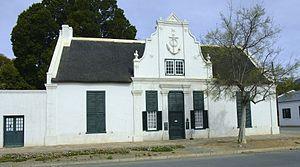
Graaff-Reinet est la quatrième plus ancienne ville d'Afrique du Sud. Elle est située à 759 m d'altitude dans la province du Cap-Oriental, sur un axe entre George et Bloemfontein. Son surnom est le joyau du désert du Karoo.